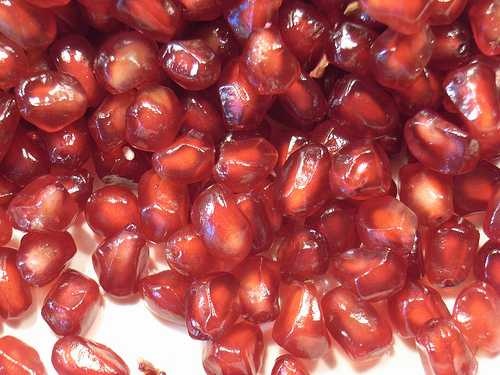
Label: Pomegranate